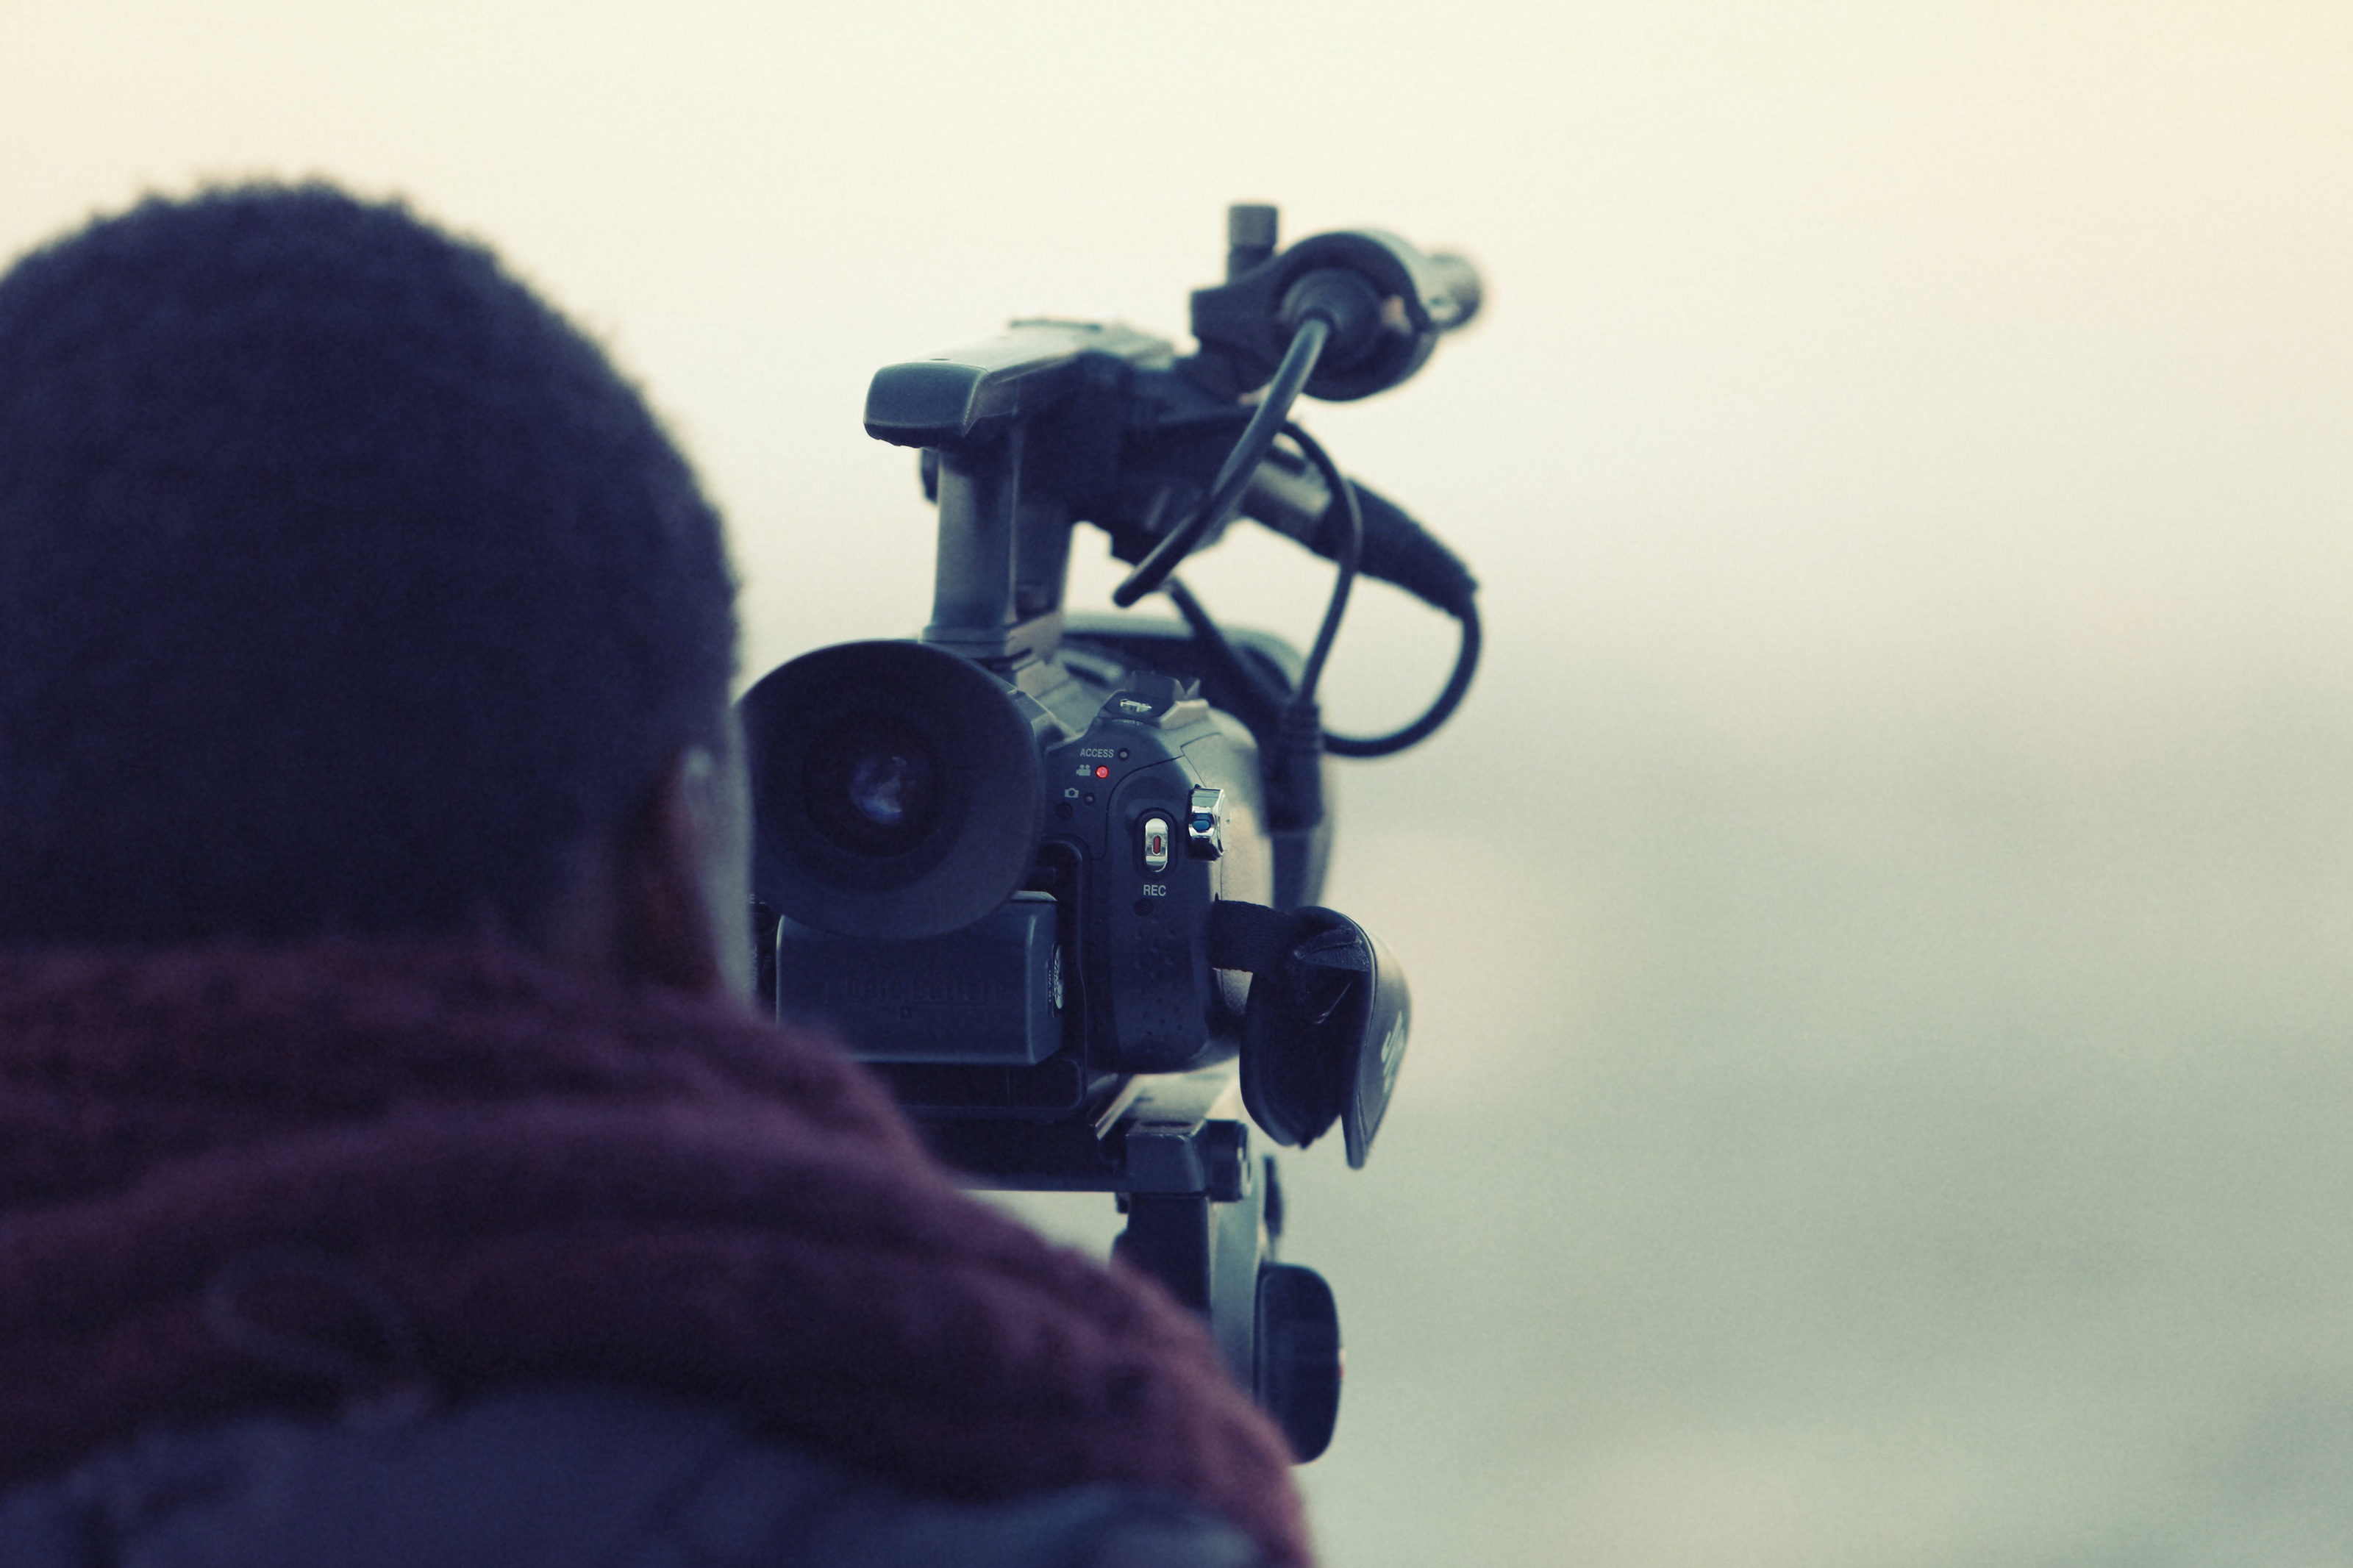
light, camera, photography, film, color, blue, close up, reflex camera, video, photograph, cameraman, videographer, atmosphere of earth, single lens reflex camera, camera operator